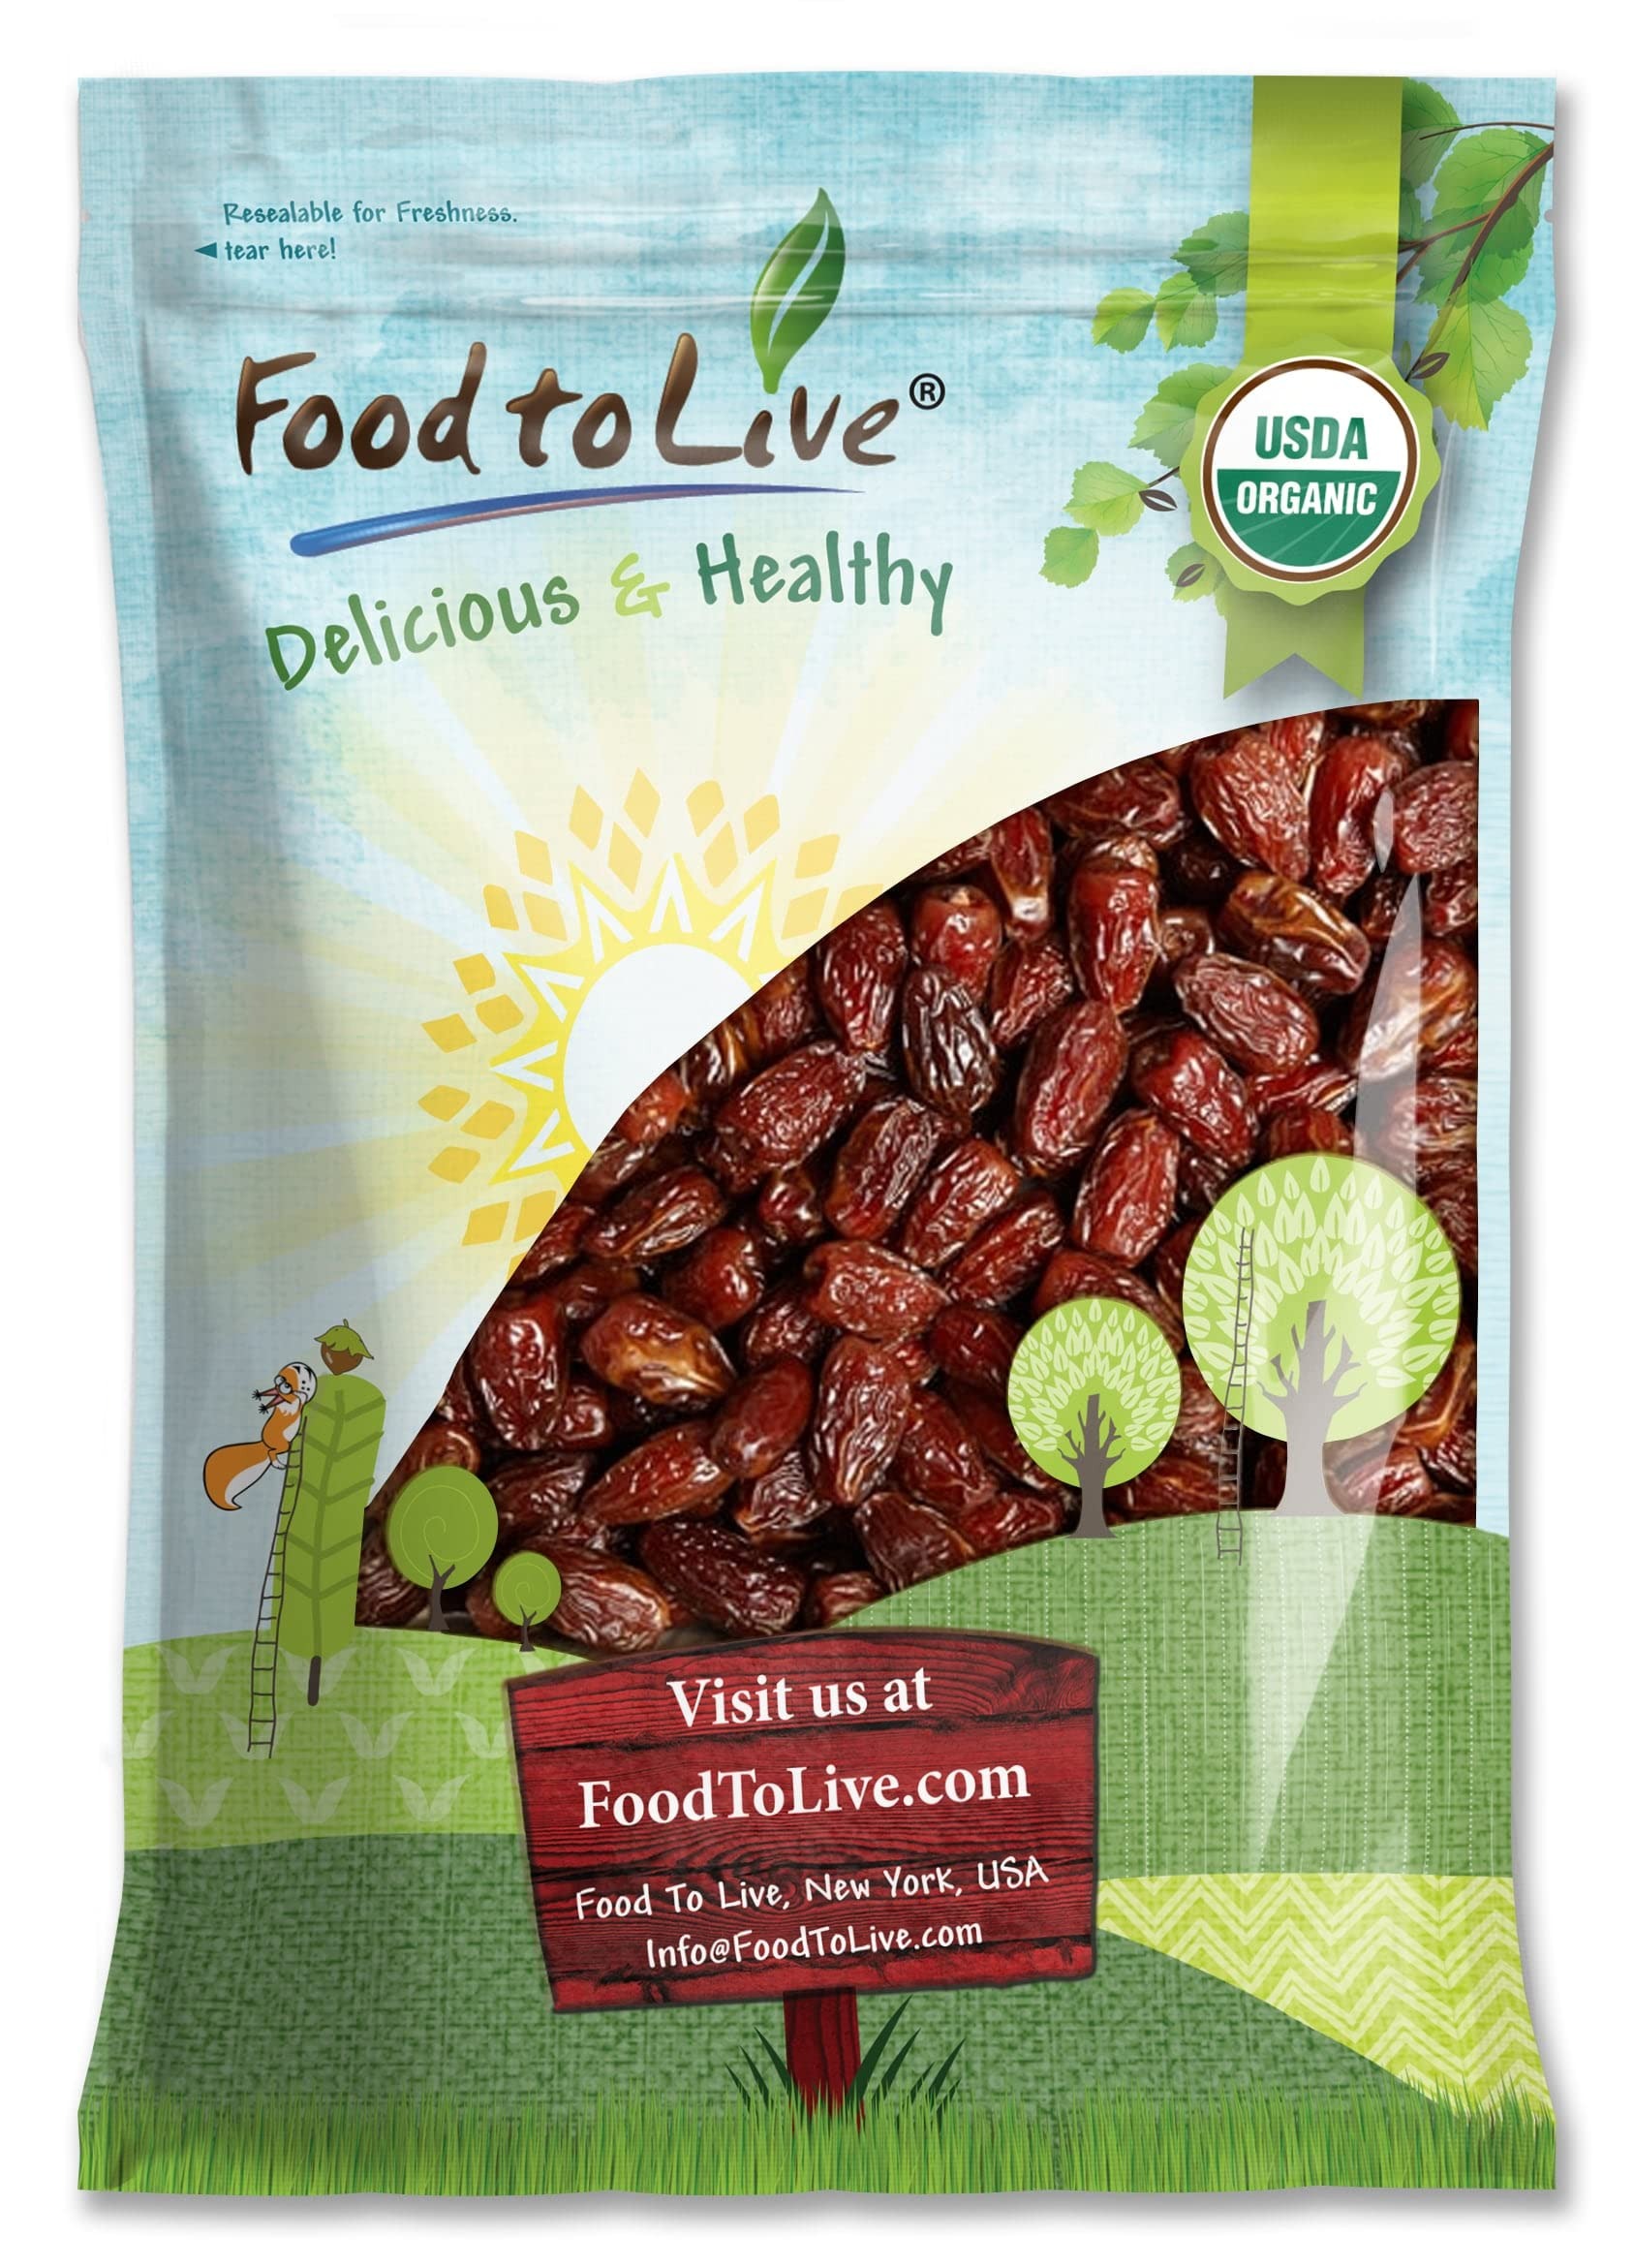
Item Name: Food to Live Organic Medjool Dates, 6 Pounds – Non-GMO, Whole Dried Dated with Pits, Large Size, Unsweetened, Unsulphured, Vegan, Sirtfood, Bulk. Good Source of Potassium, Magnesium, and Dietary Fiber
Bullet Point 1: ✔️ These are the finest quality organic Medjool dates grown in the Israel. They are handpicked to ensure that each date is perfect in size and color.
Bullet Point 2: ✔️ Medjool dates give you a boost of power. One ounce of them (28 grams) contains 21 grams of carbohydrates, which means that dates are powerhouse fruits.
Bullet Point 3: ✔️ Eating 2-4 dates a day provides you with one of the 5-a-day necessary servings of vitamins and minerals you need to consume to stay healthy.
Bullet Point 4: ✔️ Our organic Medjool dates are large, meaty, sweet, and deliciously juicy. They are the very best of the best.
Bullet Point 5: ✔️ Medjool dates are known as the “fruit of kings” and they used to be reserved exclusively for royalty. But today you can also enjoy the delicious, rich flavor of these fruits.
Product Description: Medjool dates have been considered a delicacy for thousands of years. Their exceptional nutritional value as well as their delightfully sweet flavor earned them a place at the tables of kings. Today dates are not the luxury food they used to be, so everyone can enjoy the benefits they offer. These fruits are delicious, sweet, free of “bad” fats, and give you a boost of energy. Organic Medjool dates make a great standalone snack, and they can also be used in a variety of recipes. They go especially well with granolas, candy, biscuits, and salads. You can also add them to special cereal dishes, like couscous or wild rice casserole. Adding some dates to sweeten your protein shake can improve its taste as well as boost its nutritional value.
Value: 96.0
Unit: Ounce

Price: 46.26